Acylal

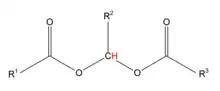
The structure of a typical acylal.

Acylals in organic chemistry are a group of chemical compounds sharing a functional group with the general structure RCH(OOCR). Acylals are obtained by reaction of carbonyls with acetic anhydride or other acid anhydrides and a suitable catalyst, for instance with sulfated zirconia at low temperatures when used as protective groups for aldehydes. High temperature exposure converts the acylal back to the aldehyde.